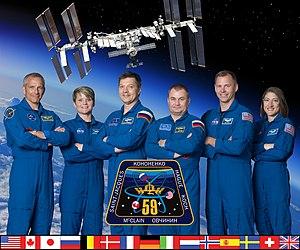
L'expédition 59 est le 59ᵉ roulement de l'équipage de l'ISS, allant de mars à juin 2019. Elle est dirigée par le cosmonaute Oleg Kononenko, qui assure ce rôle pour la seconde fois.